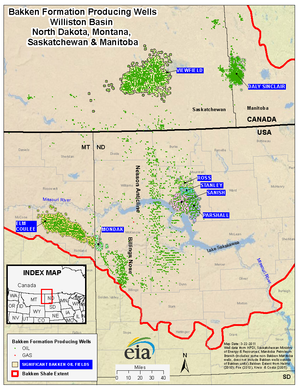
La formation de Bakken est une formation géologique riche en hydrocarbures non conventionnels, entièrement située sous le niveau du sol. La partie du bassin située dans le Dakota du Nord serait le champ pétrolier le plus important restant libre pour l'exploitation aux États-Unis.